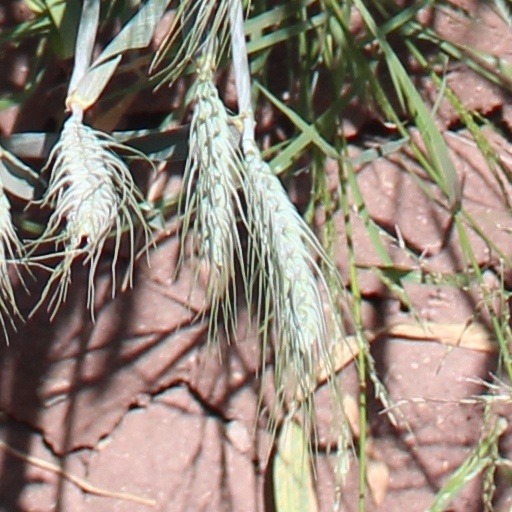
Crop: wheat